List of most massive stars

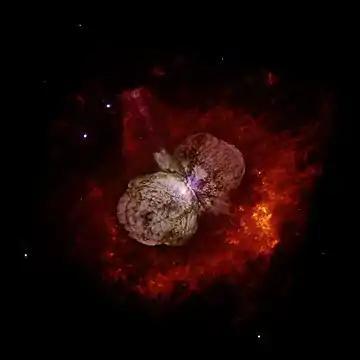
Eta Carinae is the bright spot hidden in the double-lobed dust cloud. It is the most massive star that has a Bayer designation. It was only discovered to be (at least) two stars in the past few decades.

Both the obscuring clouds and the great distances also make it difficult to judge whether the star is just a single supermassive object or, instead, a multiple star system. A number of the "stars" listed below may actually be two or more companions orbiting too closely for our telescopes to distinguish, each star possibly being massive in itself but not necessarily "supermassive" to either be on this list, or near the top of it.